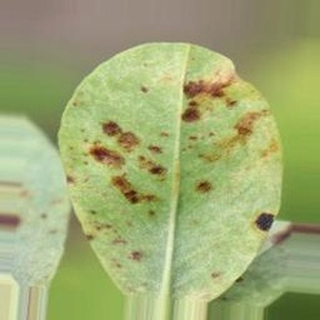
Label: groundnut_rust